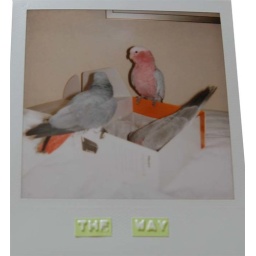
birds in the box